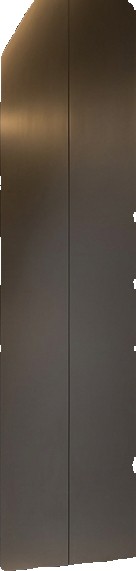
Surface category: cabinetry